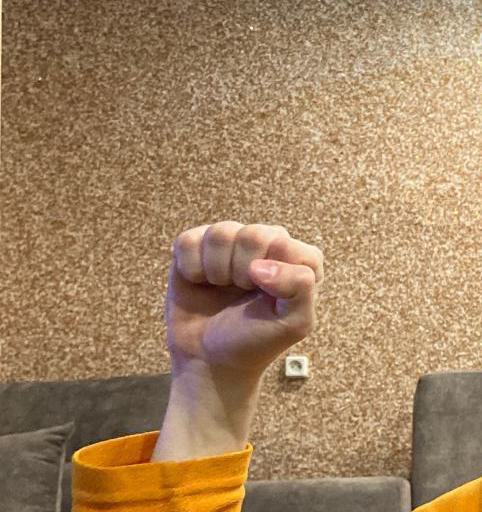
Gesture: fist